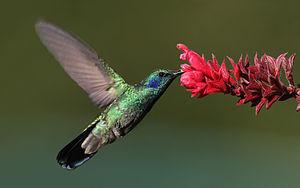
Un Colibri thalassinus, Finca Lerida, District de Boquete, Panama. 日本語: ミドリハチドリ